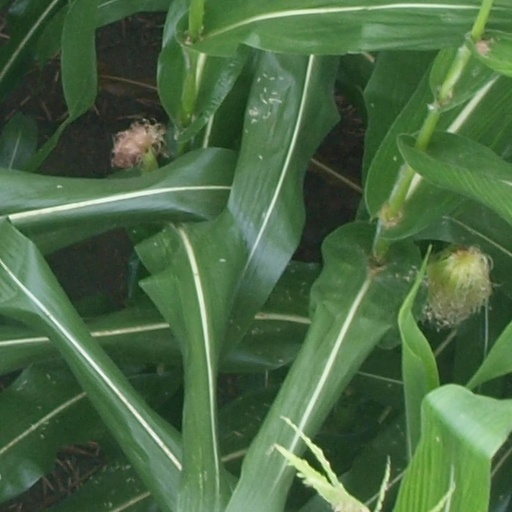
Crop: maize; corn